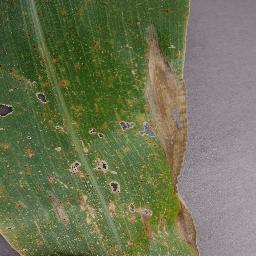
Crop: corn
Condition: (maize)_northern_blight